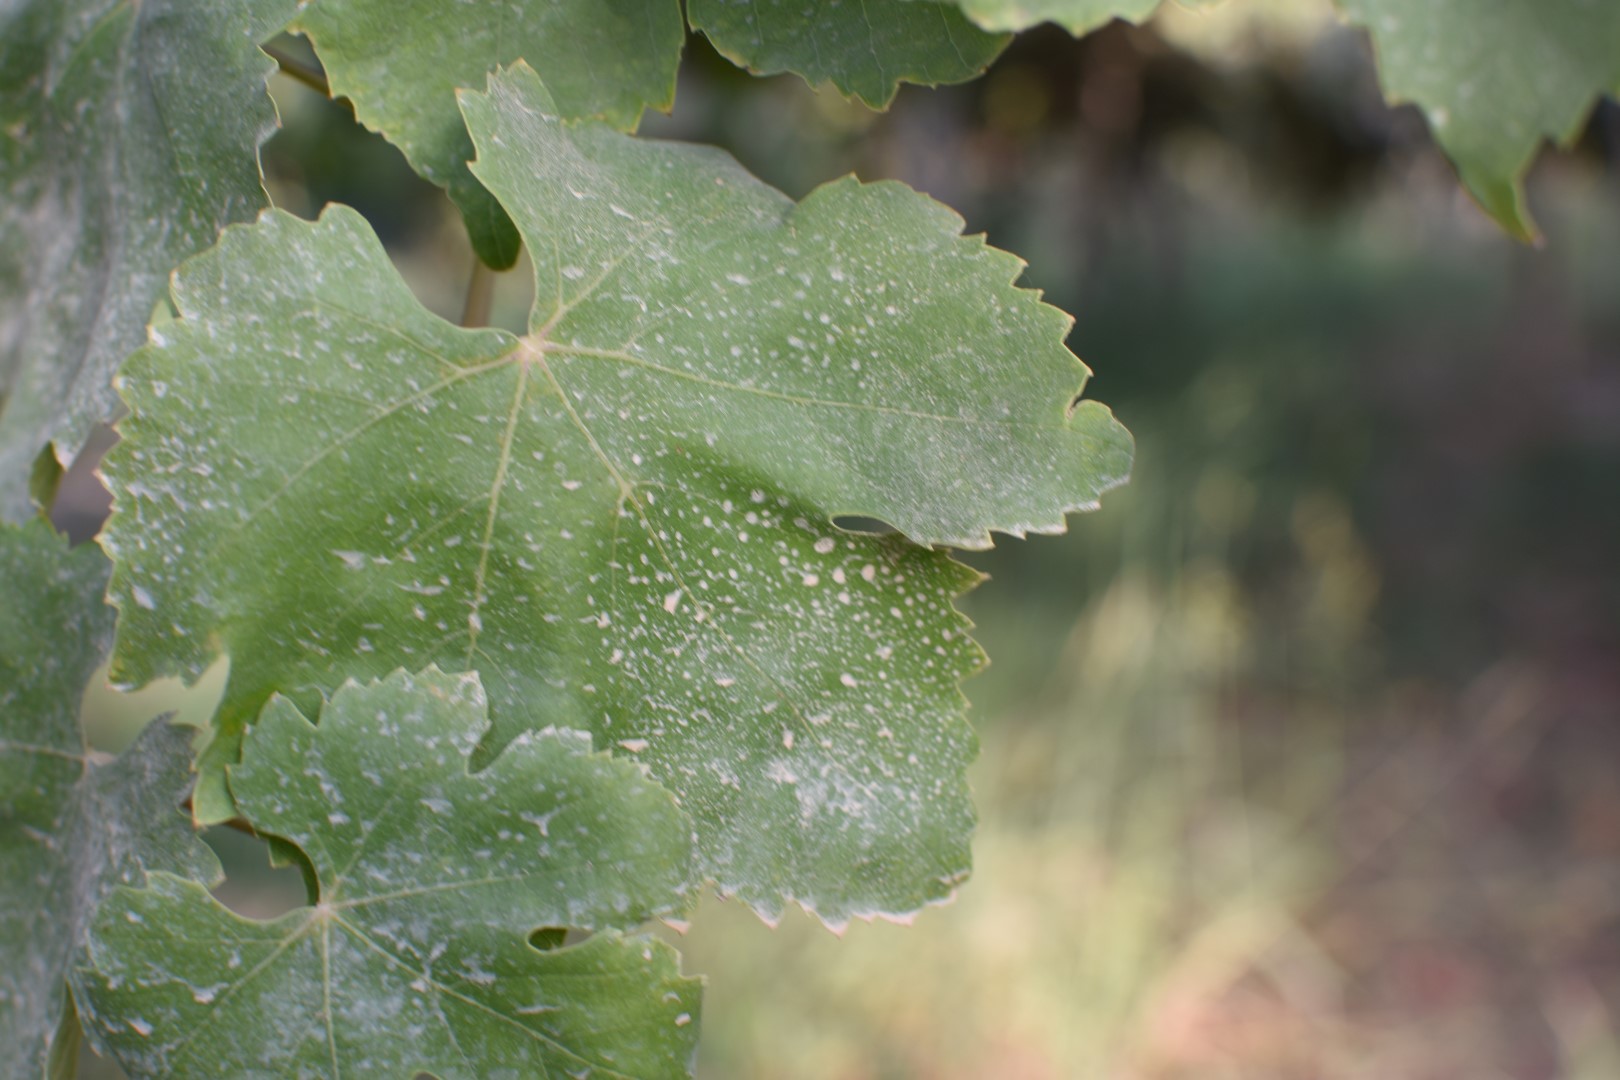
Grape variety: Thompson Seedless